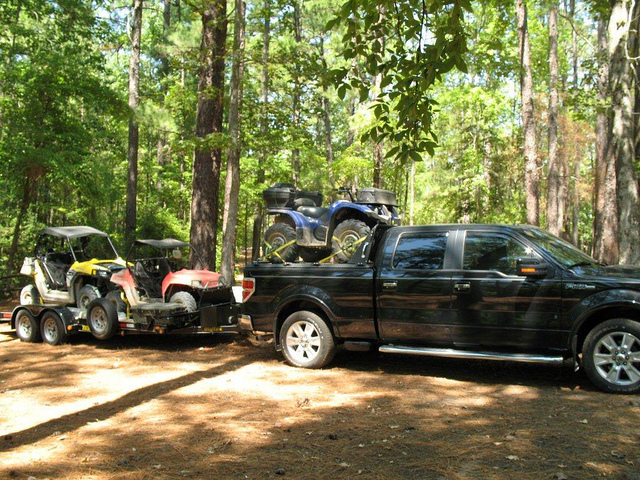
A black truck hauling three all terrain vehicles.

Some all terrain vehicles are hooked up to a pick up truck.

A large black truck towing two dune buggies.

A truck is hauling a four-wheeler and two buggies.